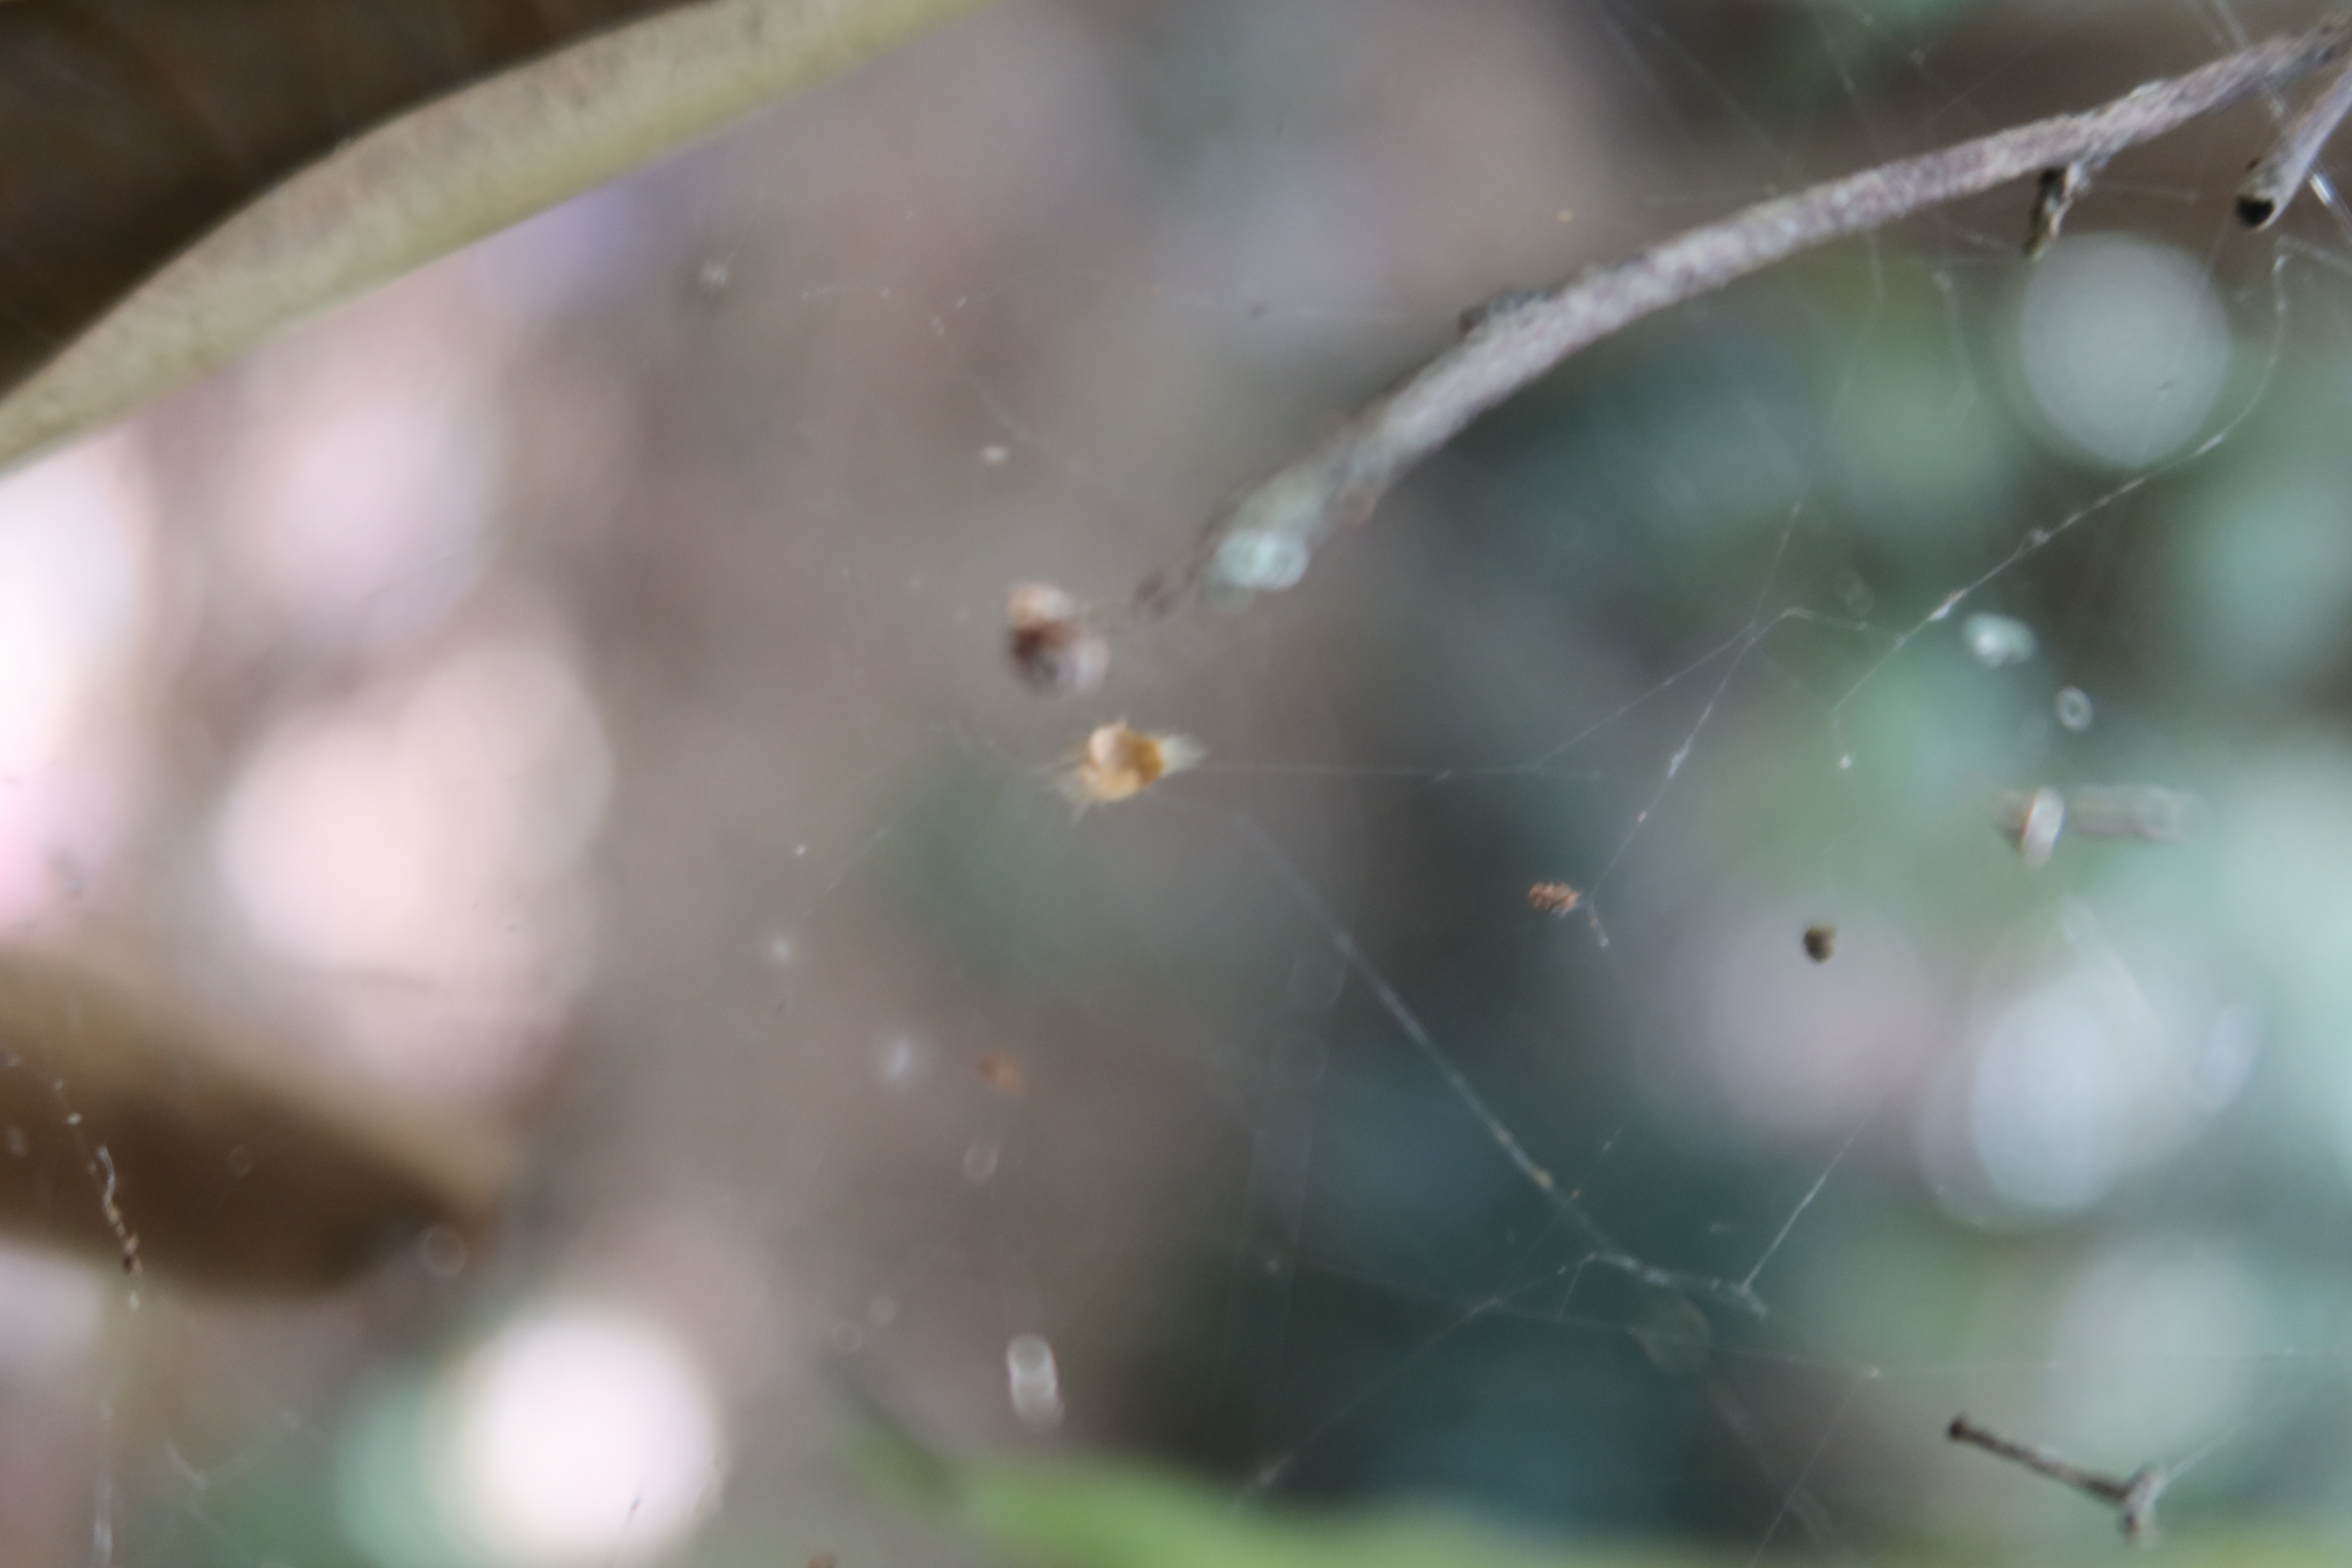
Label: Spiders